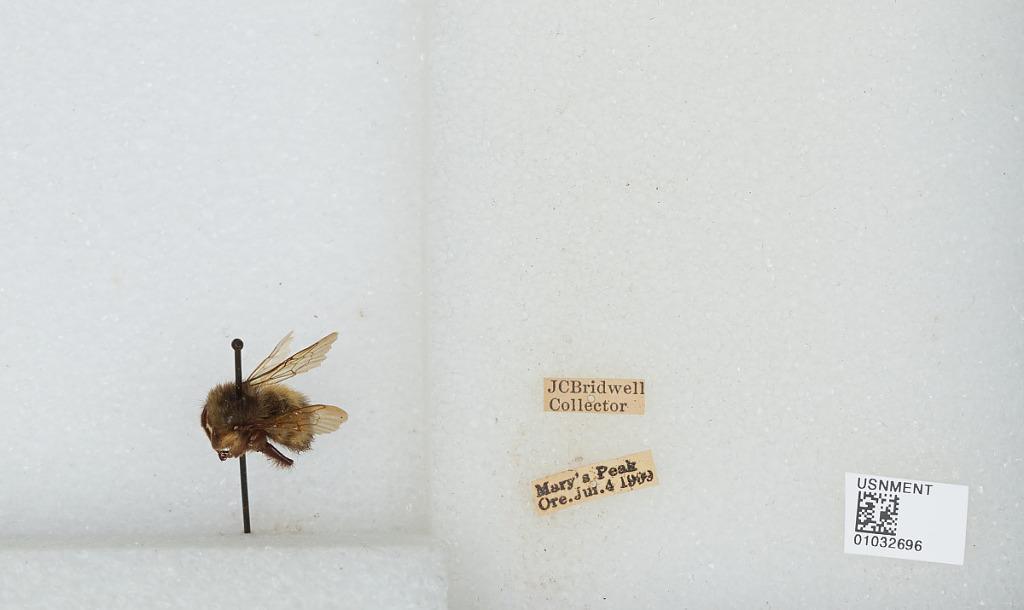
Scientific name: Bombus (Pyrobombus) sitkensis Nylander
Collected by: J. Bridwell
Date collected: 1909-7-4
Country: United States
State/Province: Oregon
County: Benton
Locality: Mary's Peak
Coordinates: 44.5044, -123.552